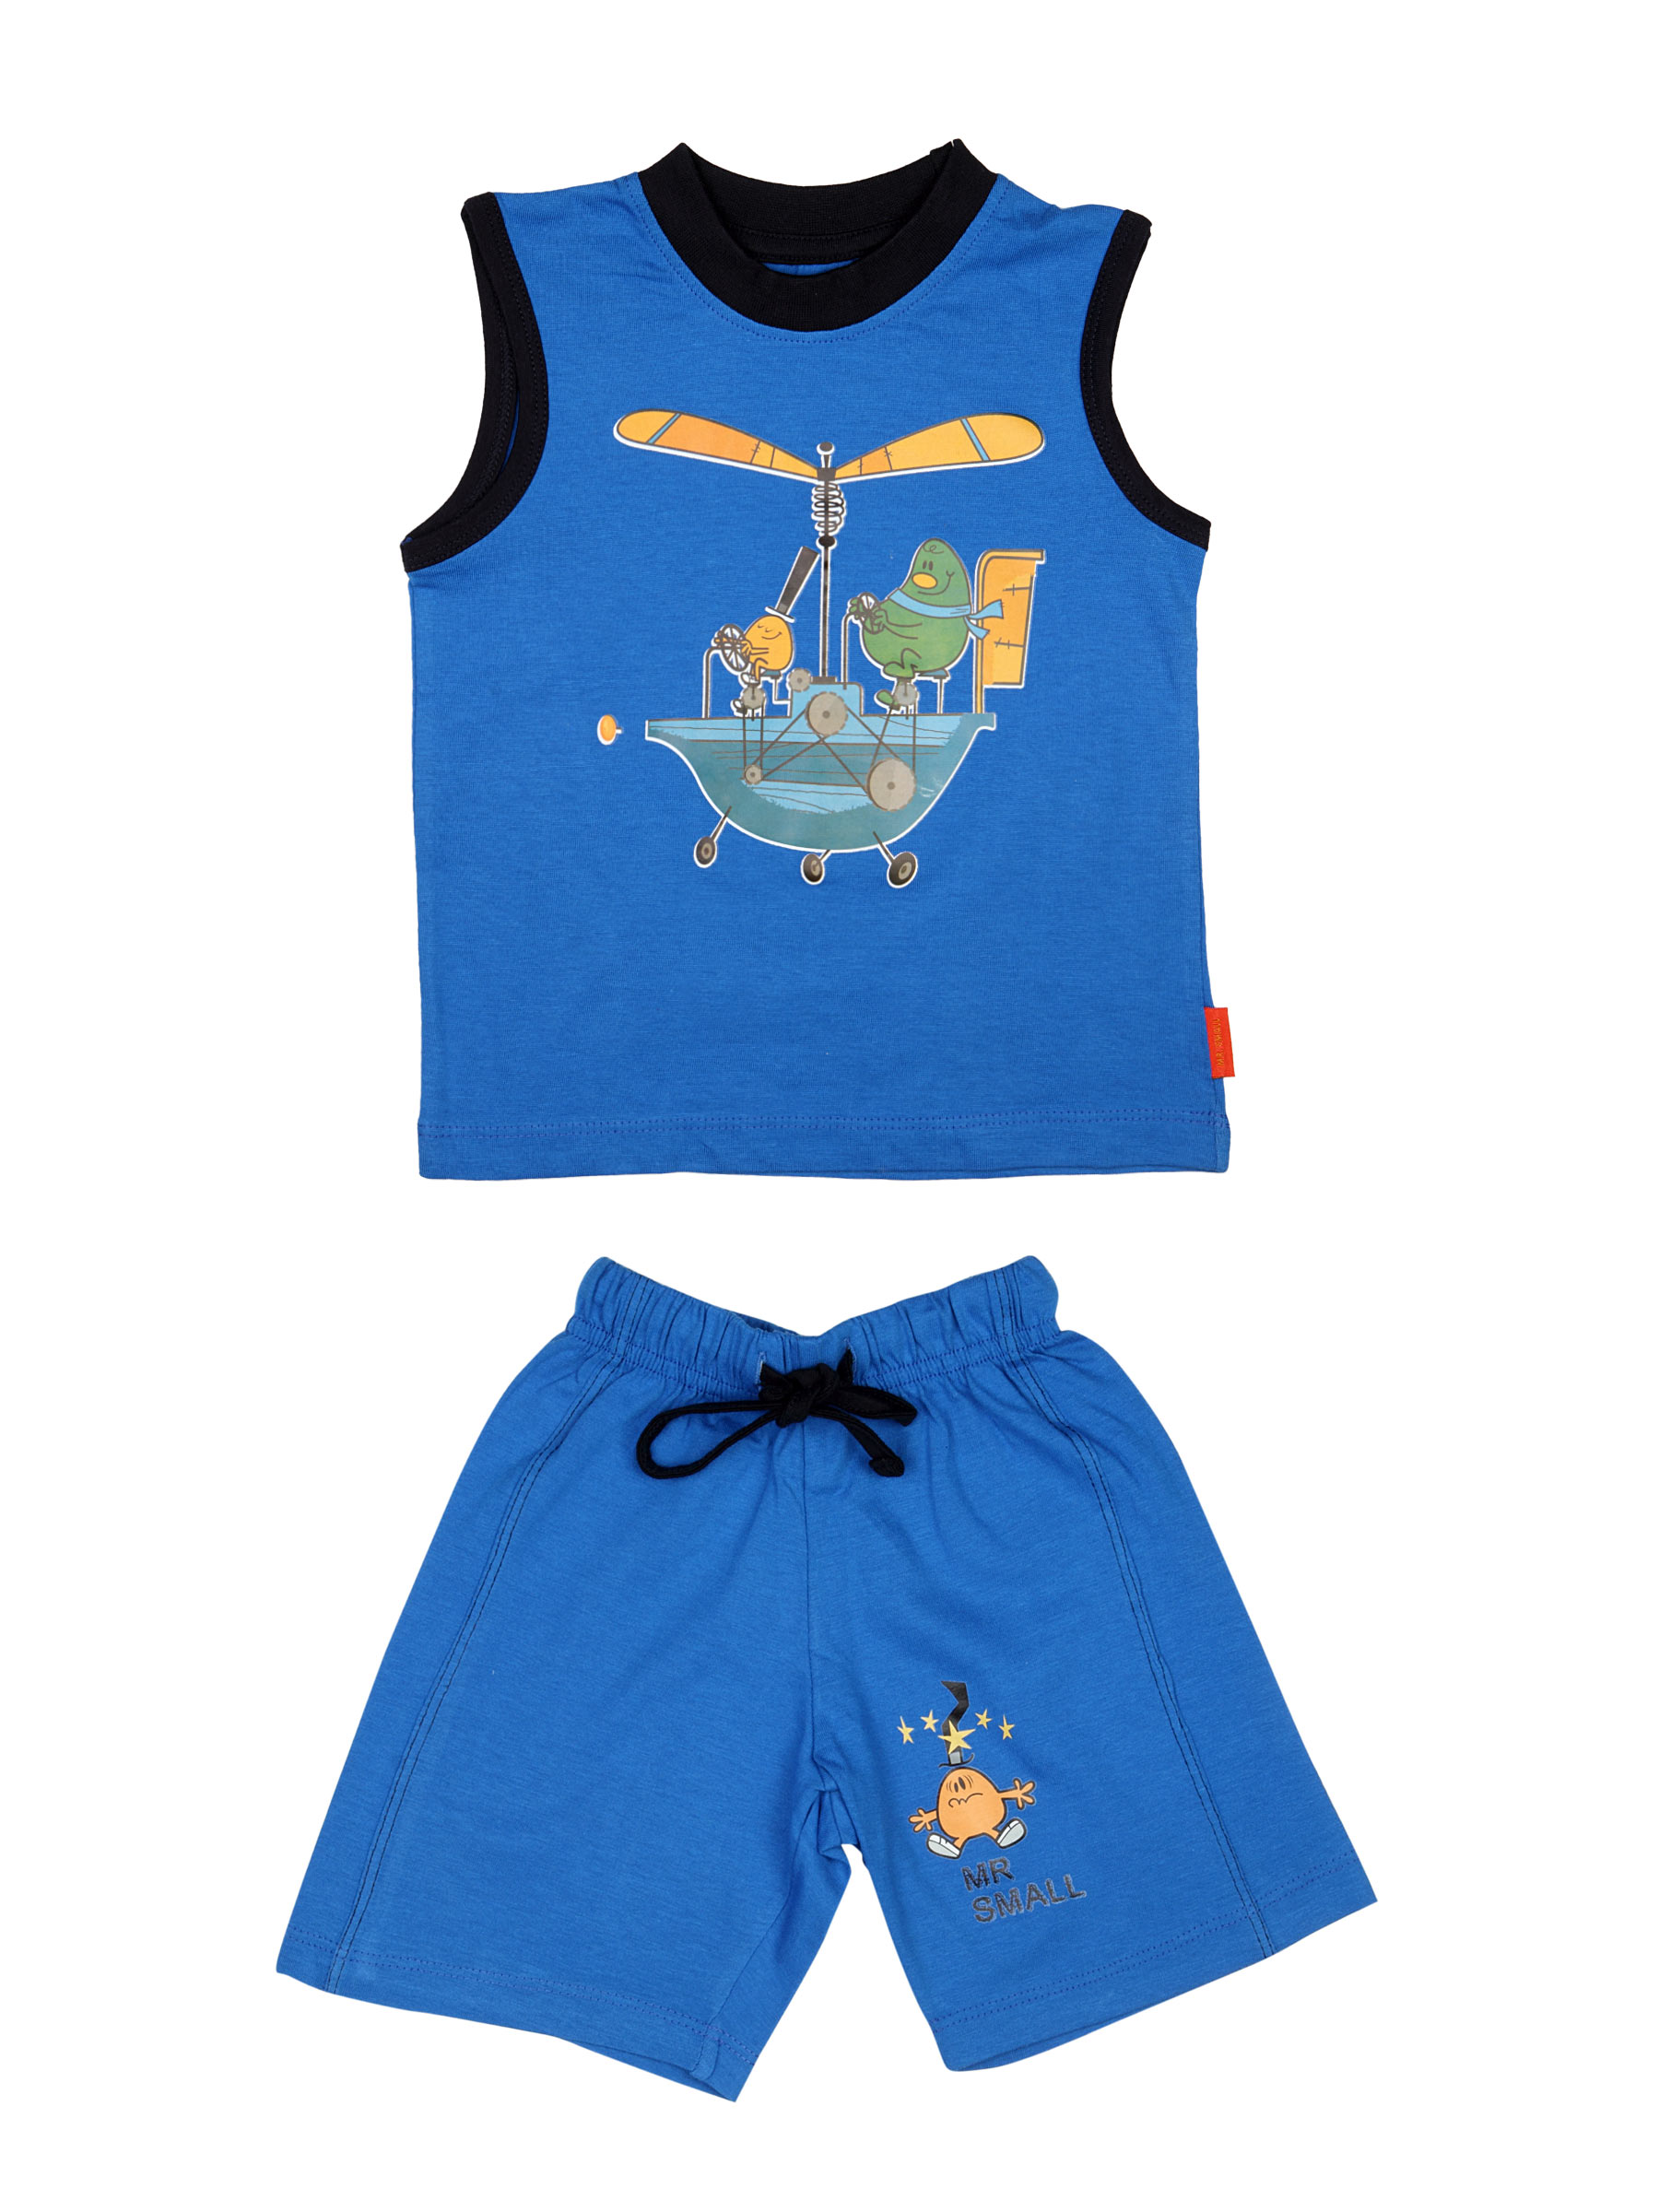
Mr.Men Boys Mr. Small Blue Clothing Set
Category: Apparel / Apparel Set / Clothing Set
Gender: Boys
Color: Blue
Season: Summer 2012
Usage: Casual